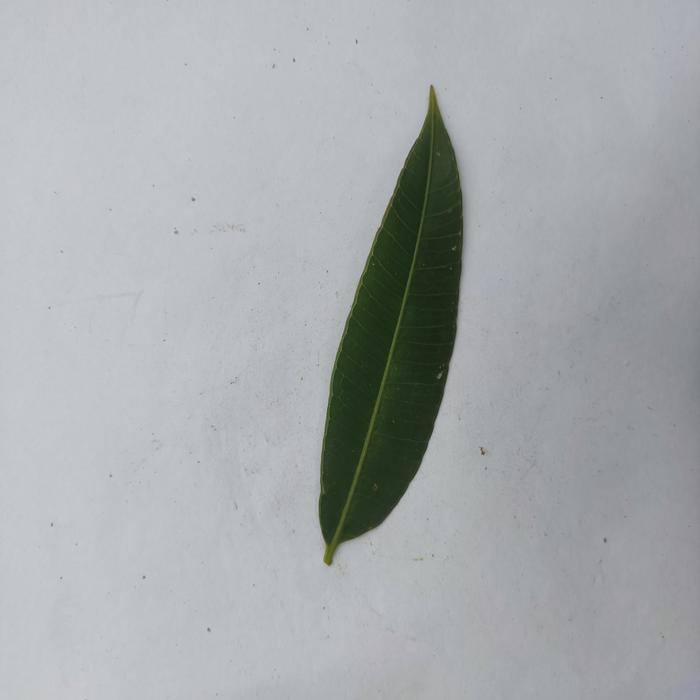
Crop: Hog Plum
Leaf condition: Heathy_Leaf